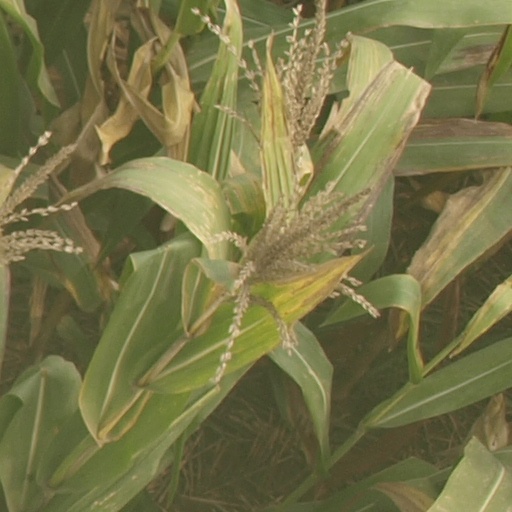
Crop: maize; corn